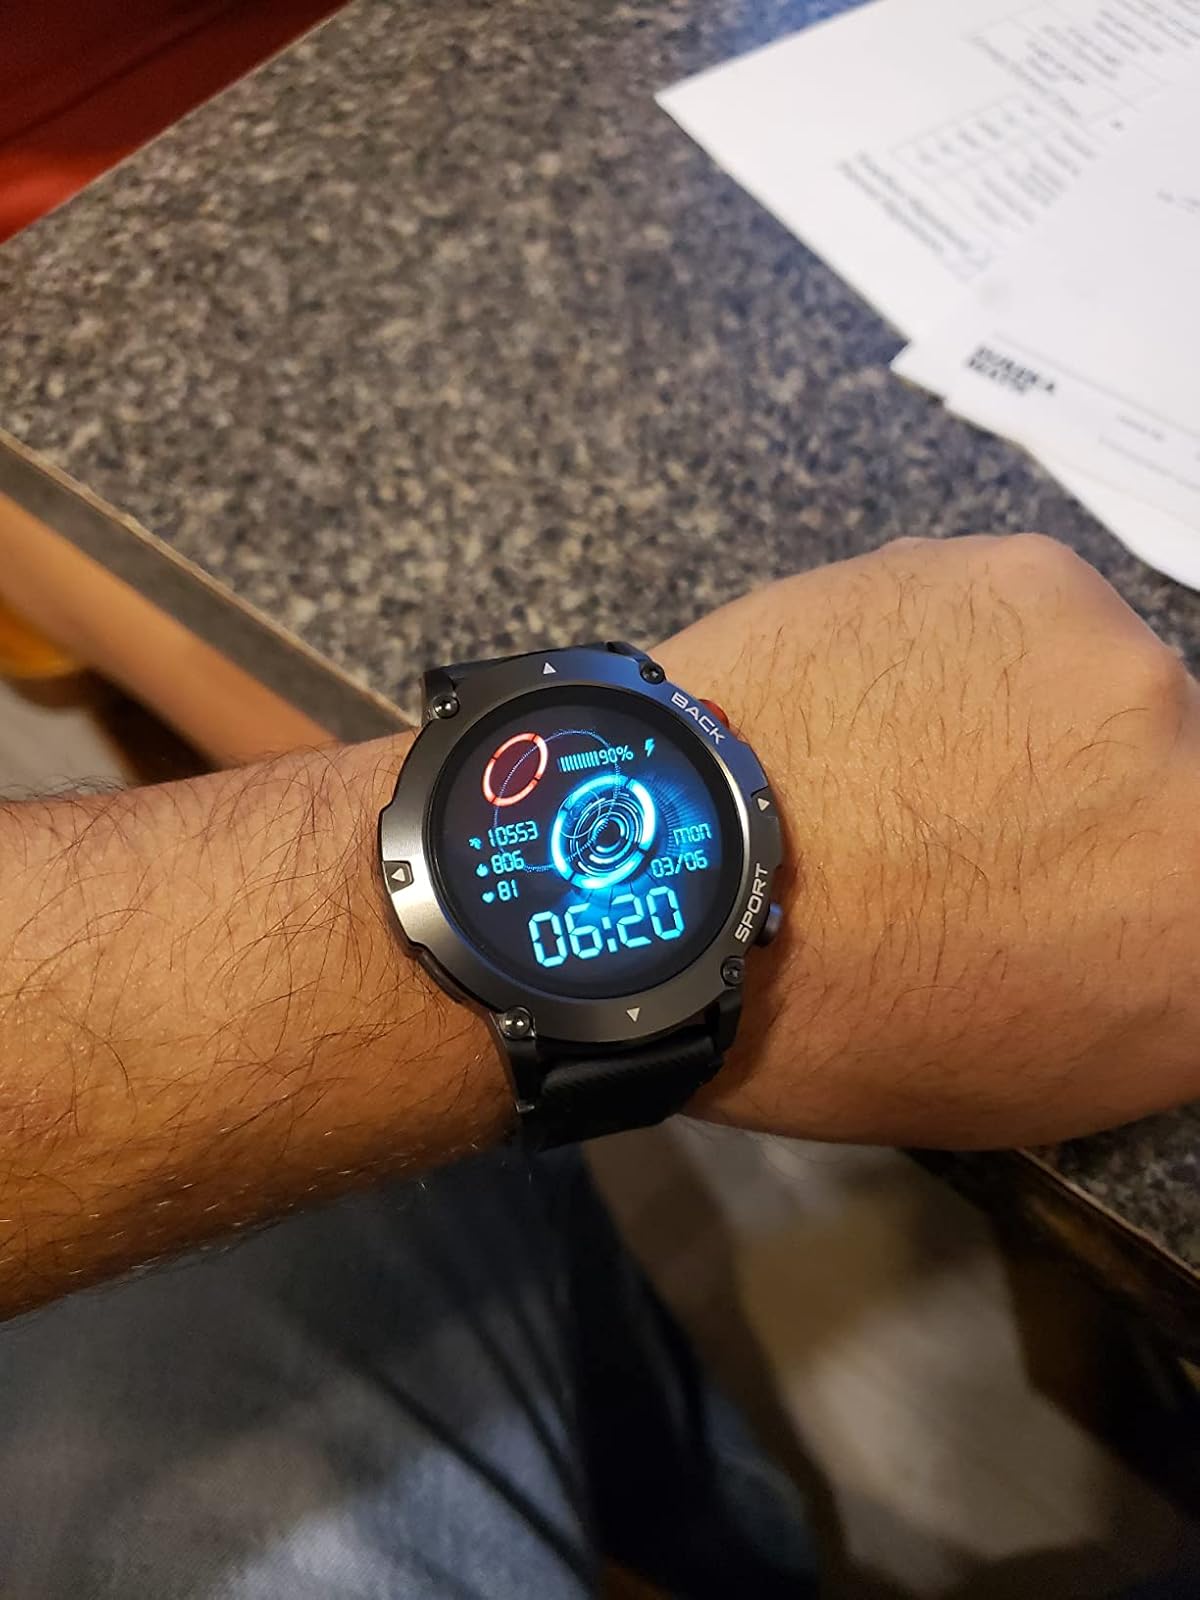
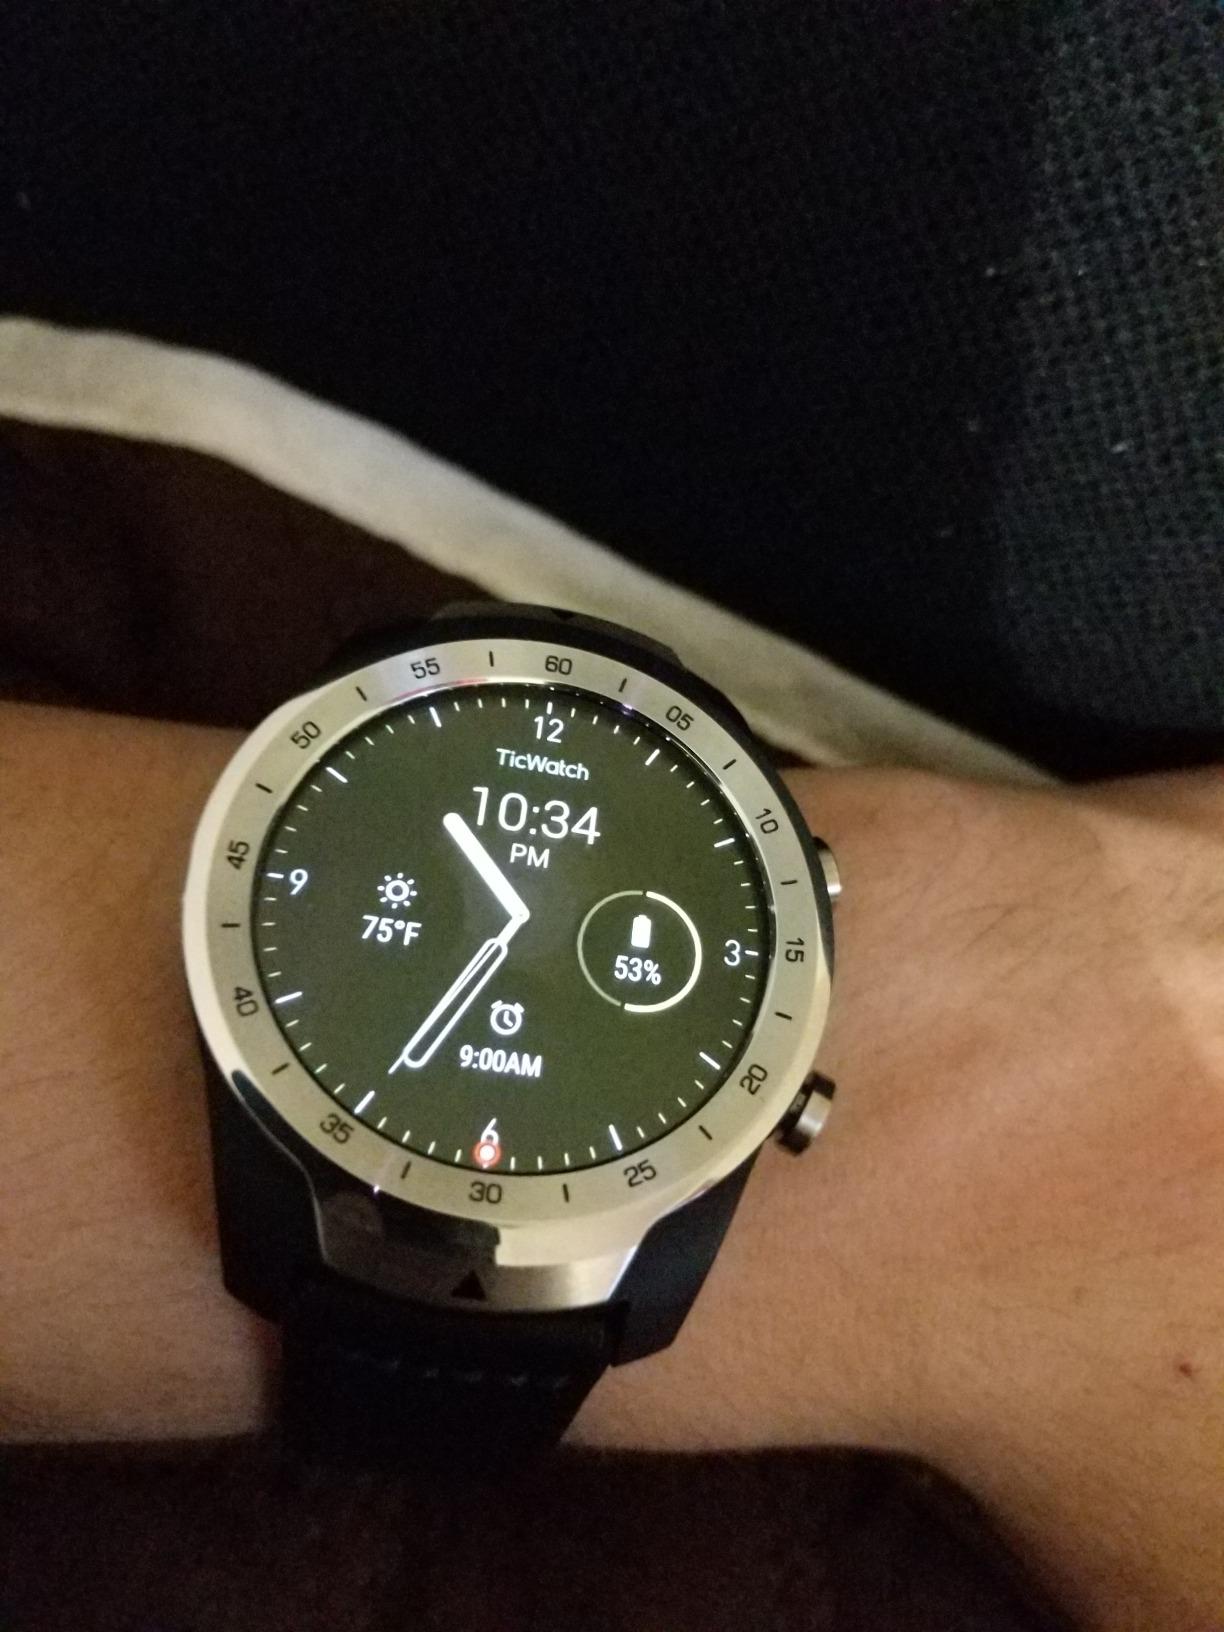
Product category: smartwatch
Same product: no